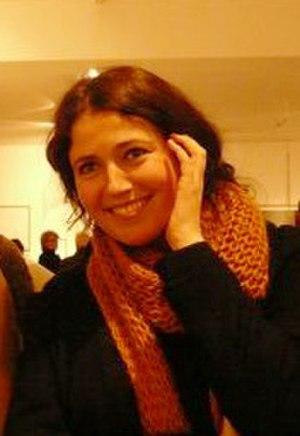
Arpaïs Du Bois, née en 1973 à Gand en Belgique, est une artiste belge. Dessinatrice et peintre, elle vit et travaille à Anvers en Belgique. Elle est représentée par Gallery Fifty One à Anvers.